Proposed secession of Republika Srpska

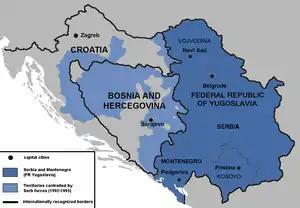
Serb control during the Yugoslav Wars

During the Yugoslav Wars, the aim of Republika Srpska (a Serb-controlled territory in the Socialist Republic of Bosnia and Herzegovina) was unification with the rest of what were considered Serb lands—the Republic of Serbian Krajina (RSK, in Croatia), Republic of Serbia and Republic of Montenegro—in the Federal Republic of Yugoslavia). The United Serb Republic was a project to unify of RS and RSK before annexation by the "mother-state of Serbia".